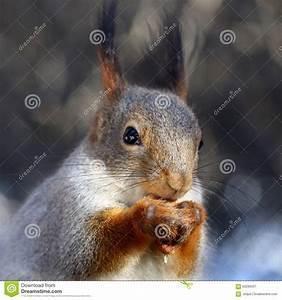
squirrel